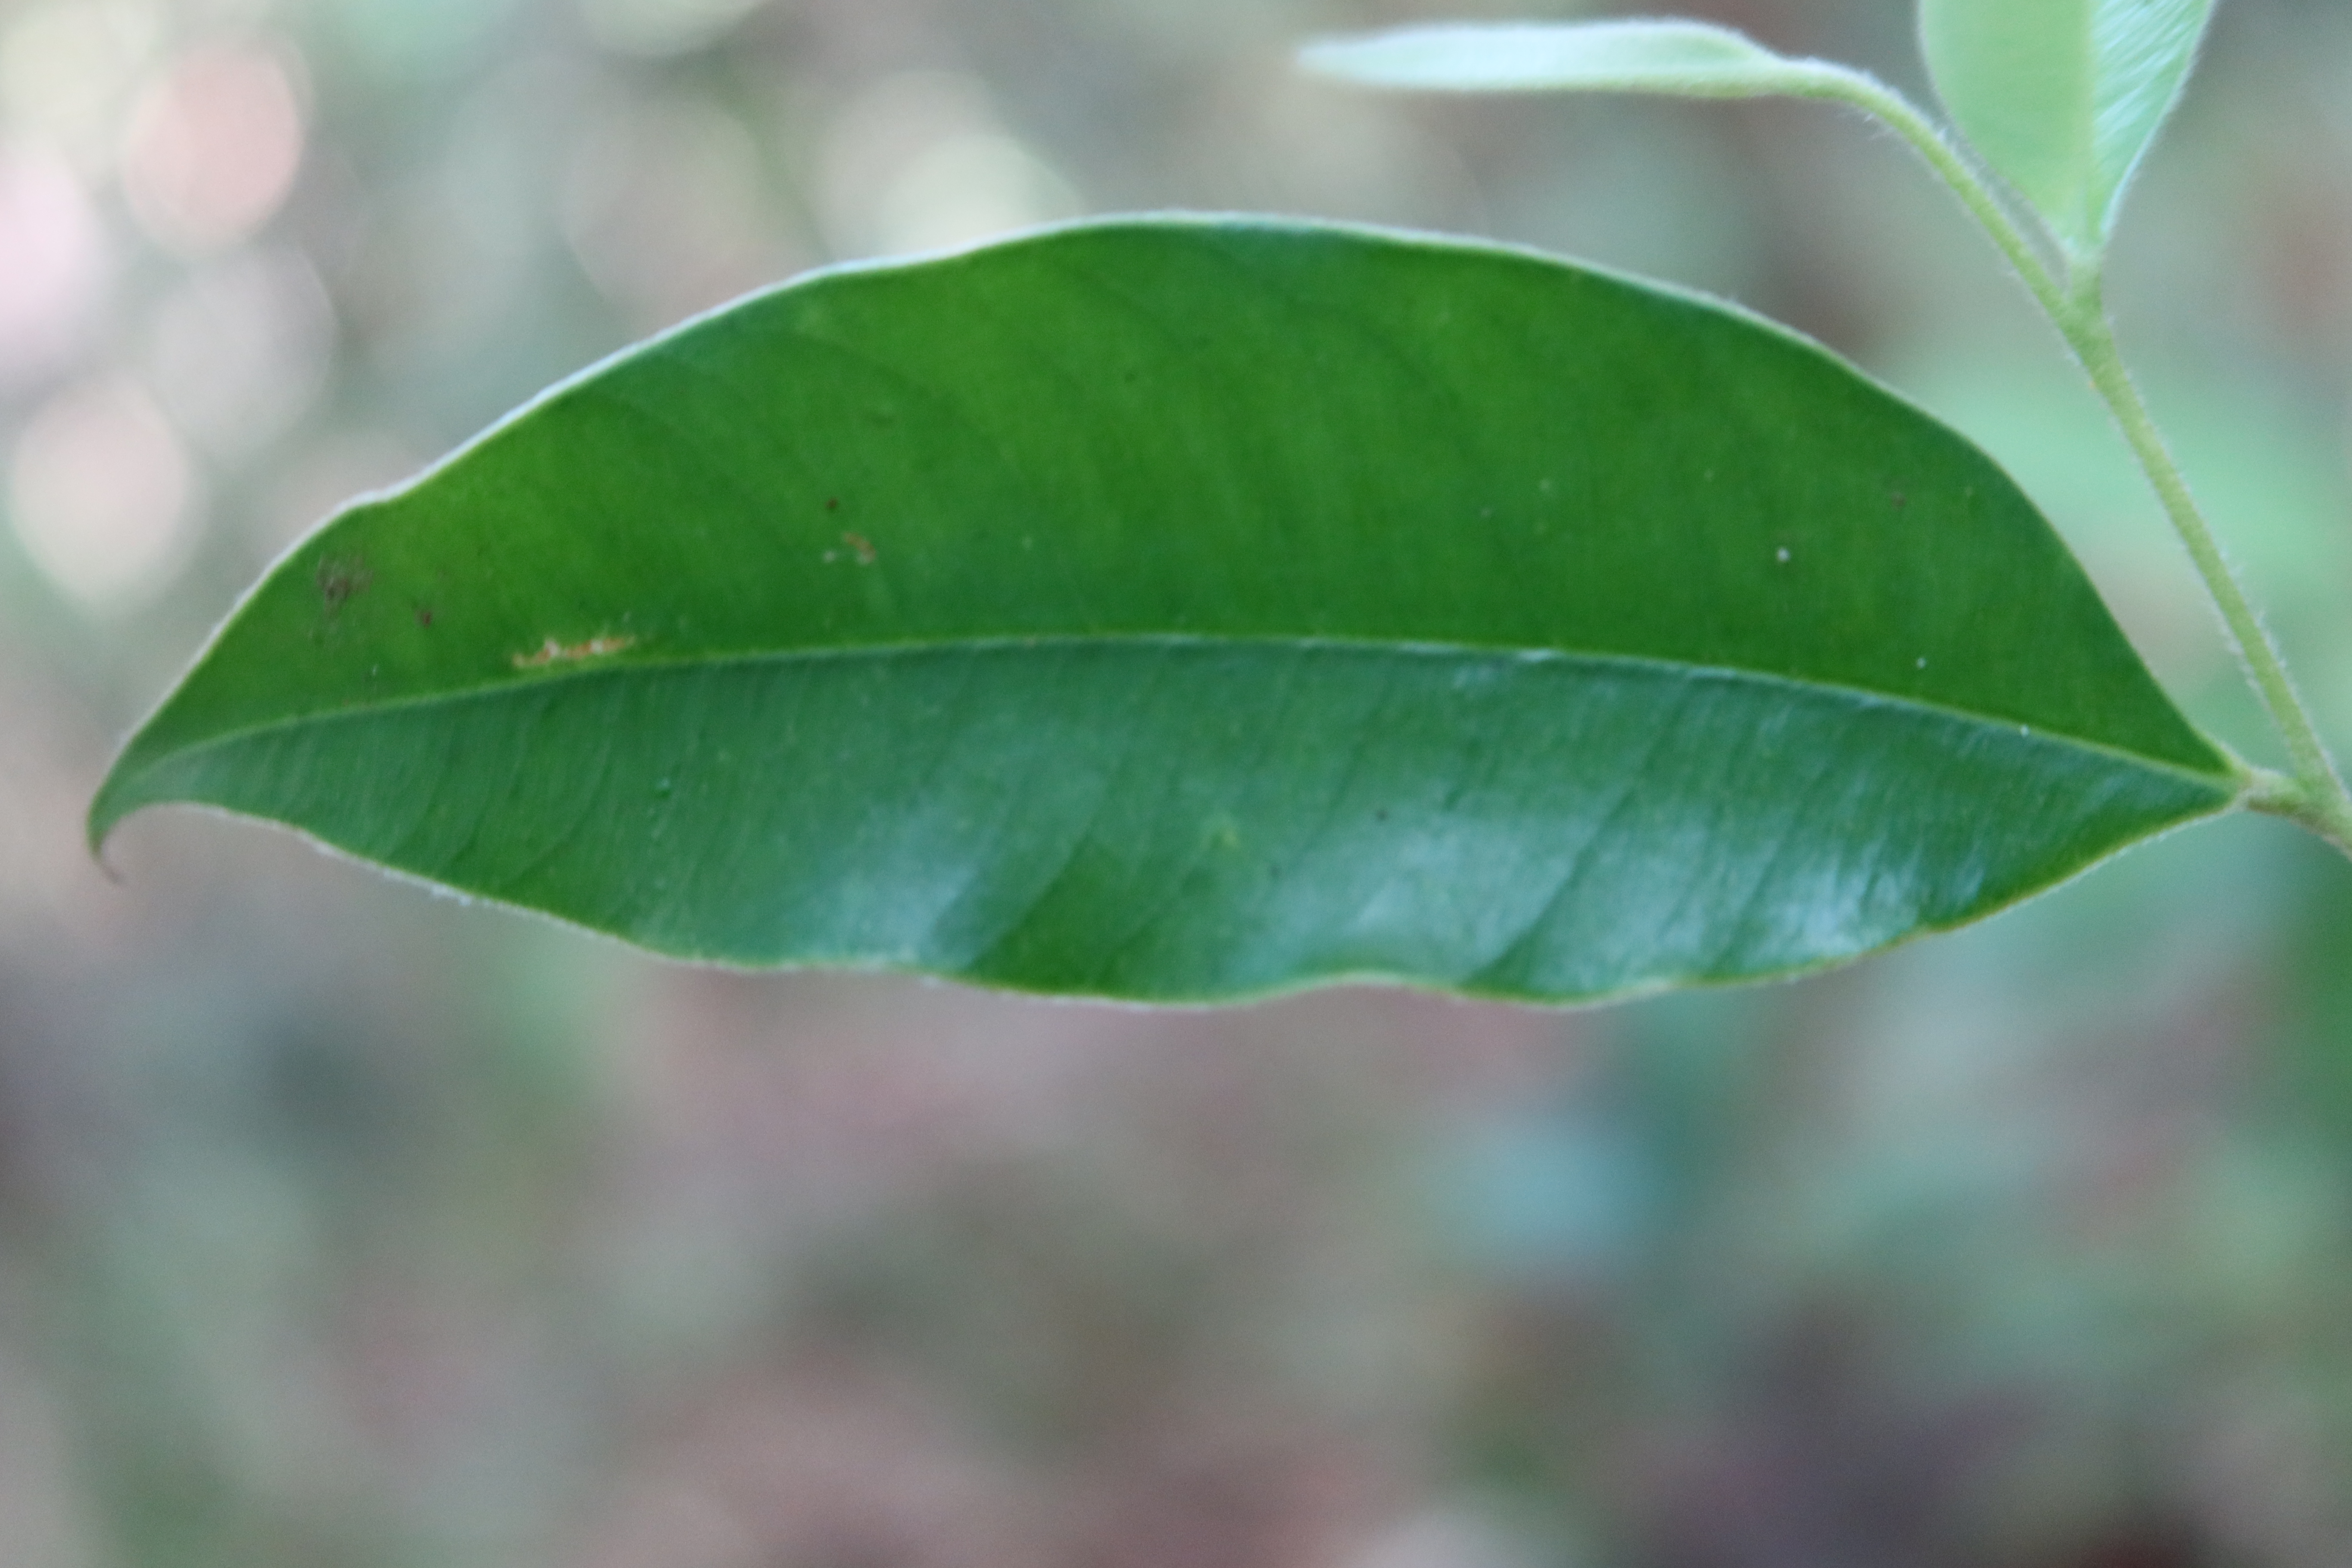
Label: Brown spots